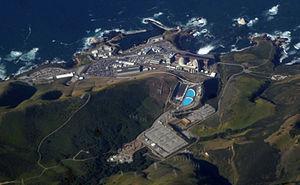
Pacific Gas & Electric Company est une importante société par actions du secteur énergétique américain avec un chiffre d'affaires annuel de 13,4 milliards et des actifs de 42,9 milliards de dollars. L'entreprise distribue de l'électricité et du gaz à 5,1 millions de clients du nord et du centre de la Californie, un territoire de 70 000 mi² qui compte près de 15 millions d'habitants. Son siège social est établi à San Francisco en Californie.